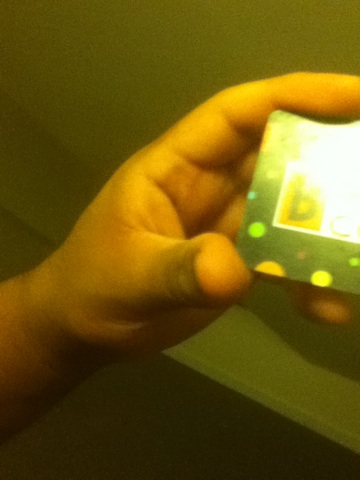Question: What card this is?
Answer: unanswerable